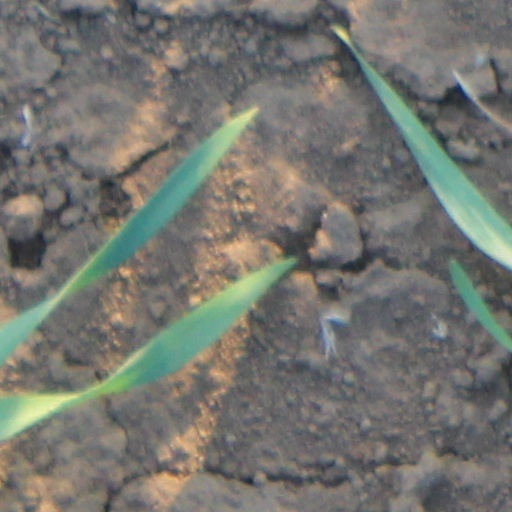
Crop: wheat